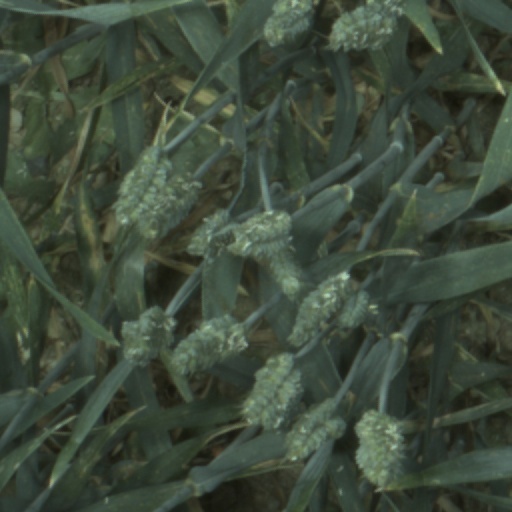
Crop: wheat